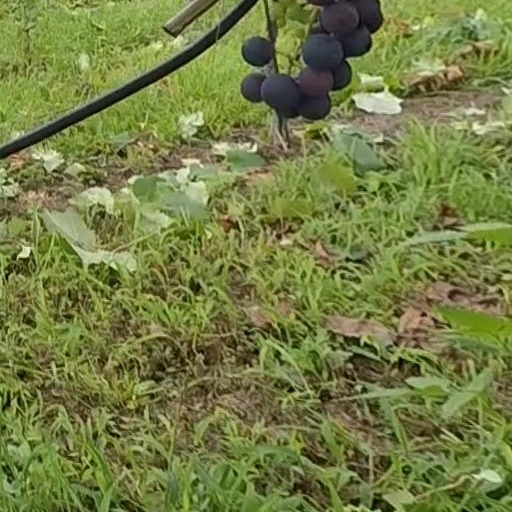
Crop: grape